Virgil L. Davis Jr.

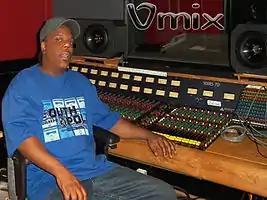
at DJ U-Neek's Green Giant Studios 2008

Virgil L. Davis Jr. (born September 18, 1960) is an American record producer / songwriter / musician based in Los Angeles. He recorded albums with DJ U-Neek for Bone Thugs-N-Harmony, earning a Grammy Award for his musician work on the group's hit song, "Tha Crossroads", also the 4× platinum album "The Art Of War", the multi platinum album "BTNHResurrection","Thug World Order" and "Thug Stories", "Strength & Loyalty", and "" and "". He also was a writer / produced and performed on DJ U-Neek's solo album, "Ghetto Street Pharmacist".